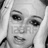
Emotion: sad